Anja Pärson

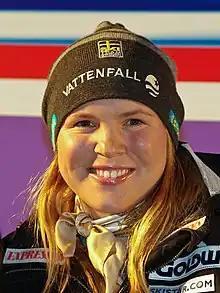
Pärson in 2008

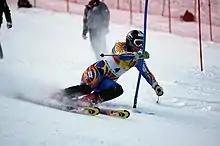
Anja Pärson in Aspen in 2006

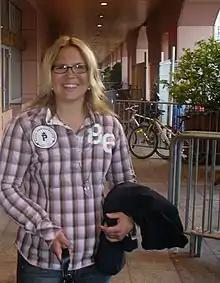
Anja Pärson in Monaco in 2006

Anja Sofia Tess Pärson (born 25 April 1981) is a Swedish former alpine skier. She is an Olympic gold medalist, seven-time gold medalist at the World Championships, and two-time overall Alpine Skiing World Cup champion. This included winning three gold medals in the 2007 World Championship in her native Sweden. She has won a total of 42 World Cup races.